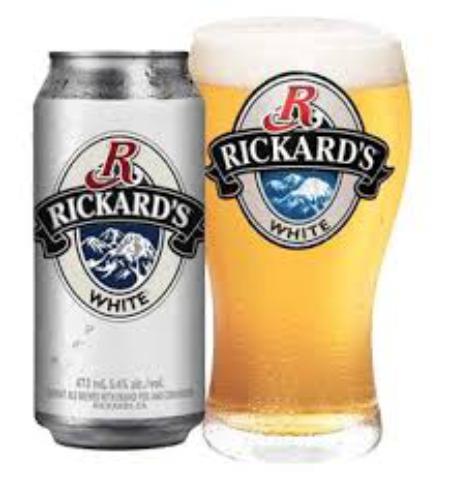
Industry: Food